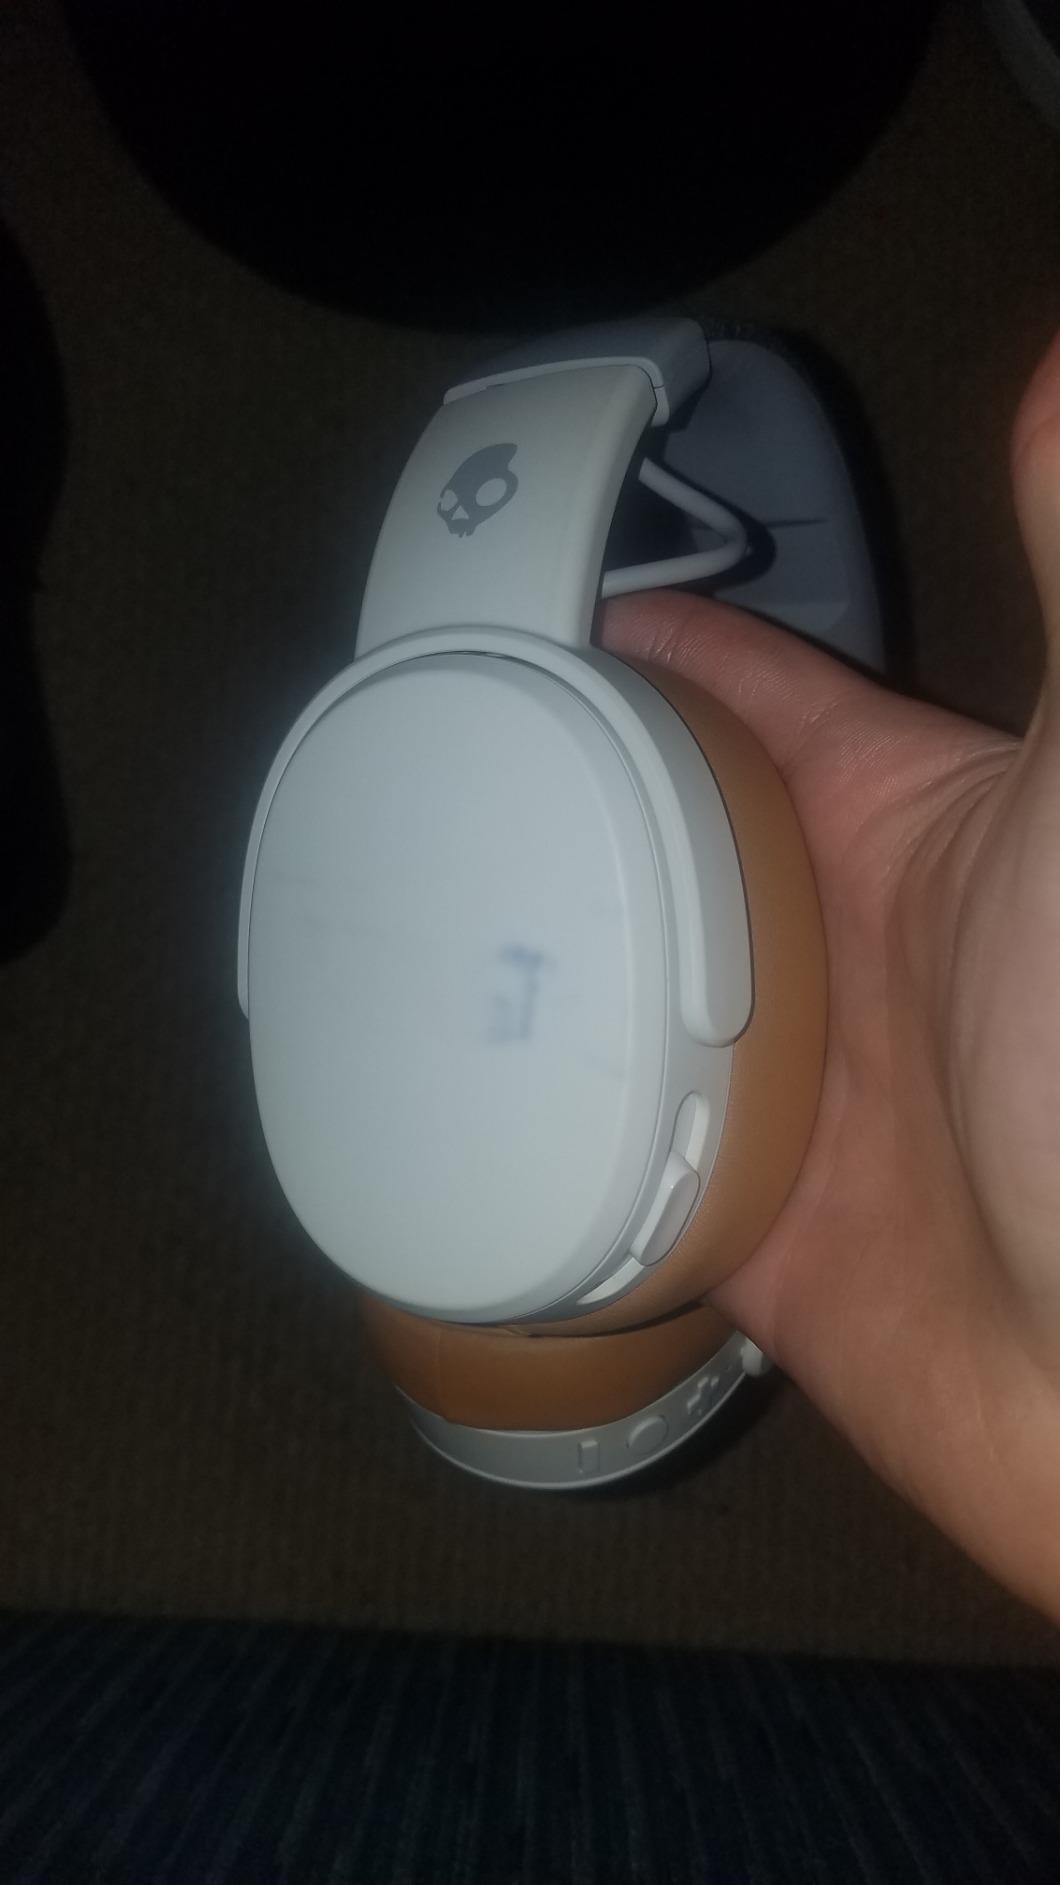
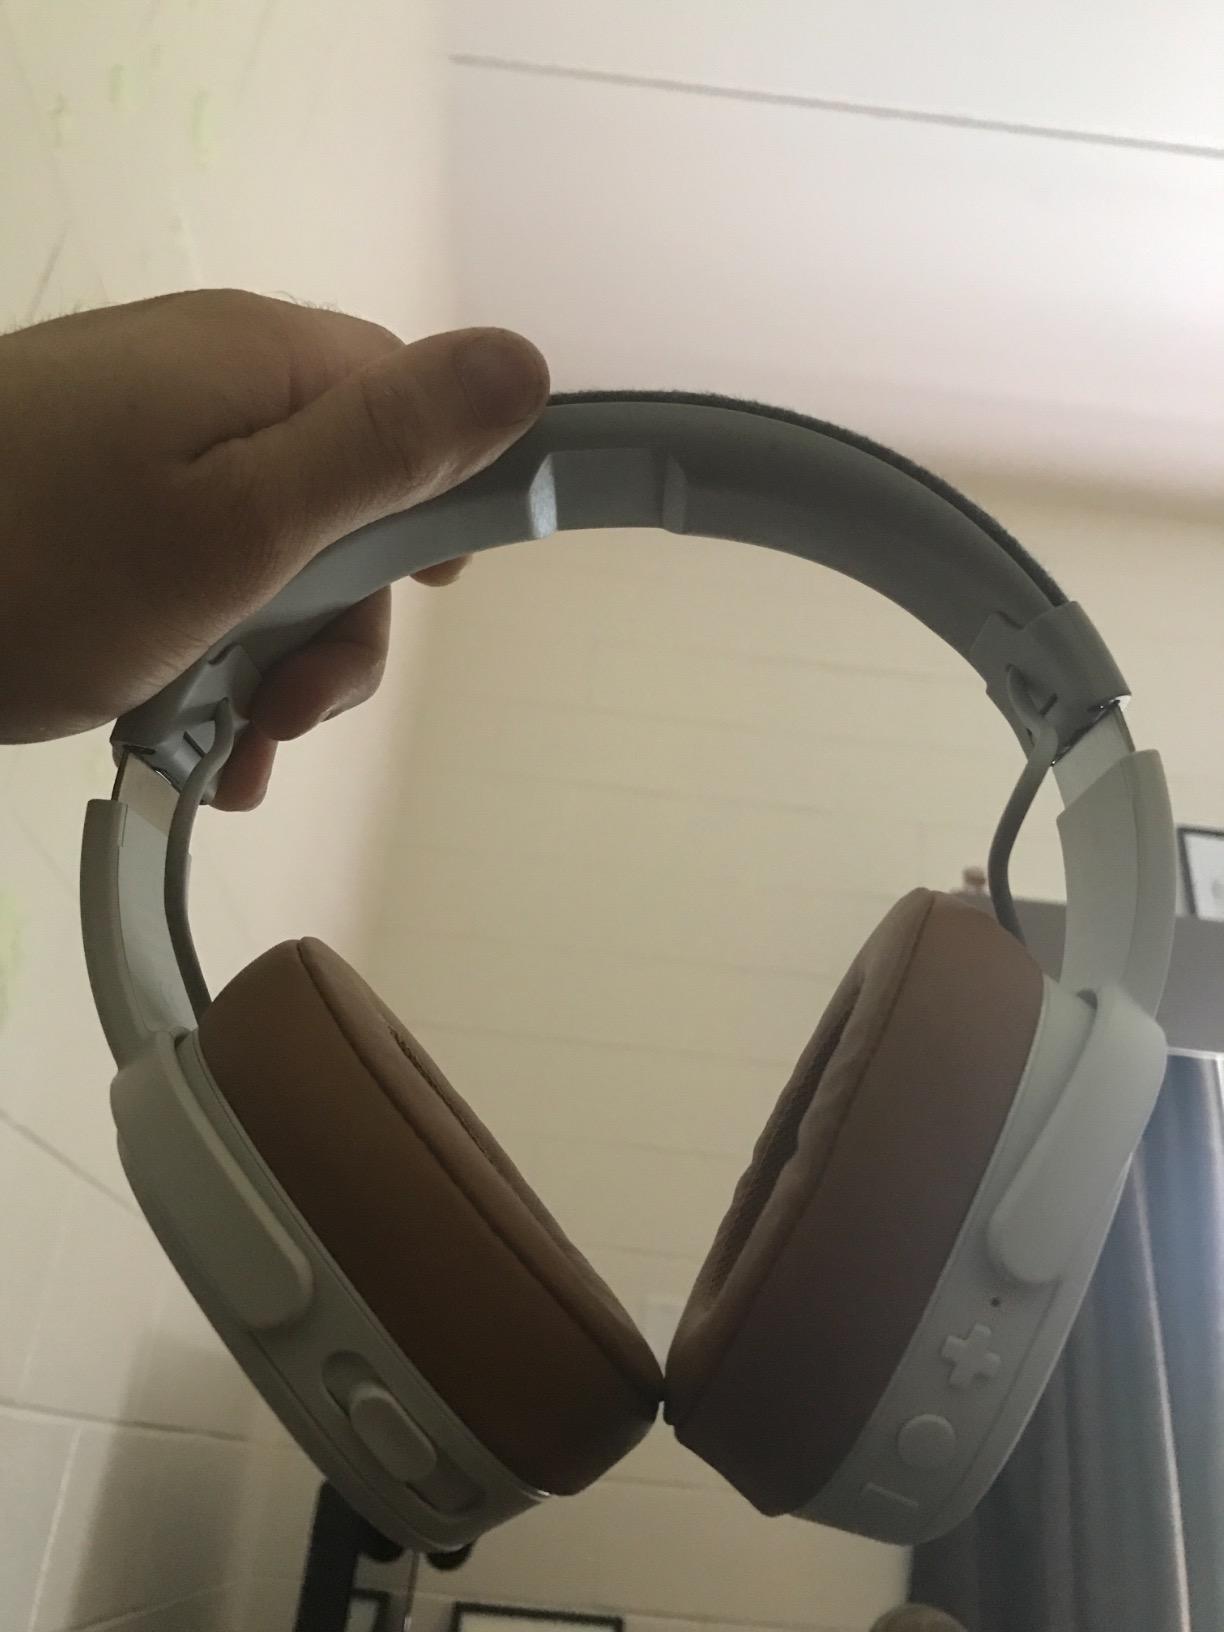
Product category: headphones
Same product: yes